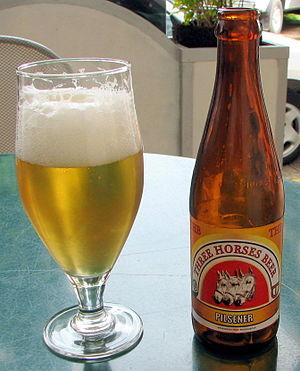
Three Horses Beer, Antananarivo, Madagascar
Le cheval à Madagascar, vraisemblablement introduit par le roi Radama Ier, connaît une période d'essor dans son élevage jusqu'au début du XXᵉ siècle, puis un grand déclin. En 2013, il ne reste plus qu'environ 350 chevaux sur cette île.